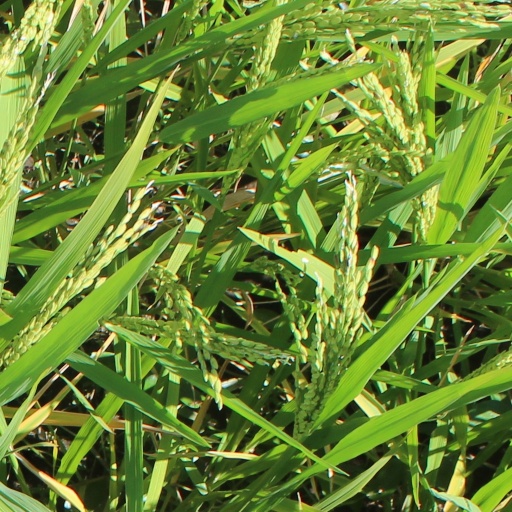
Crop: rice